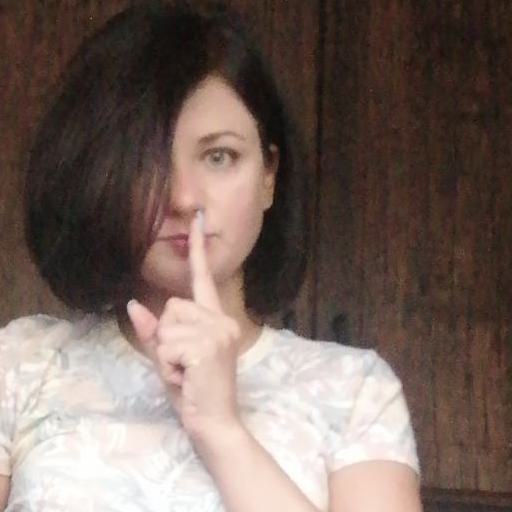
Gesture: mute